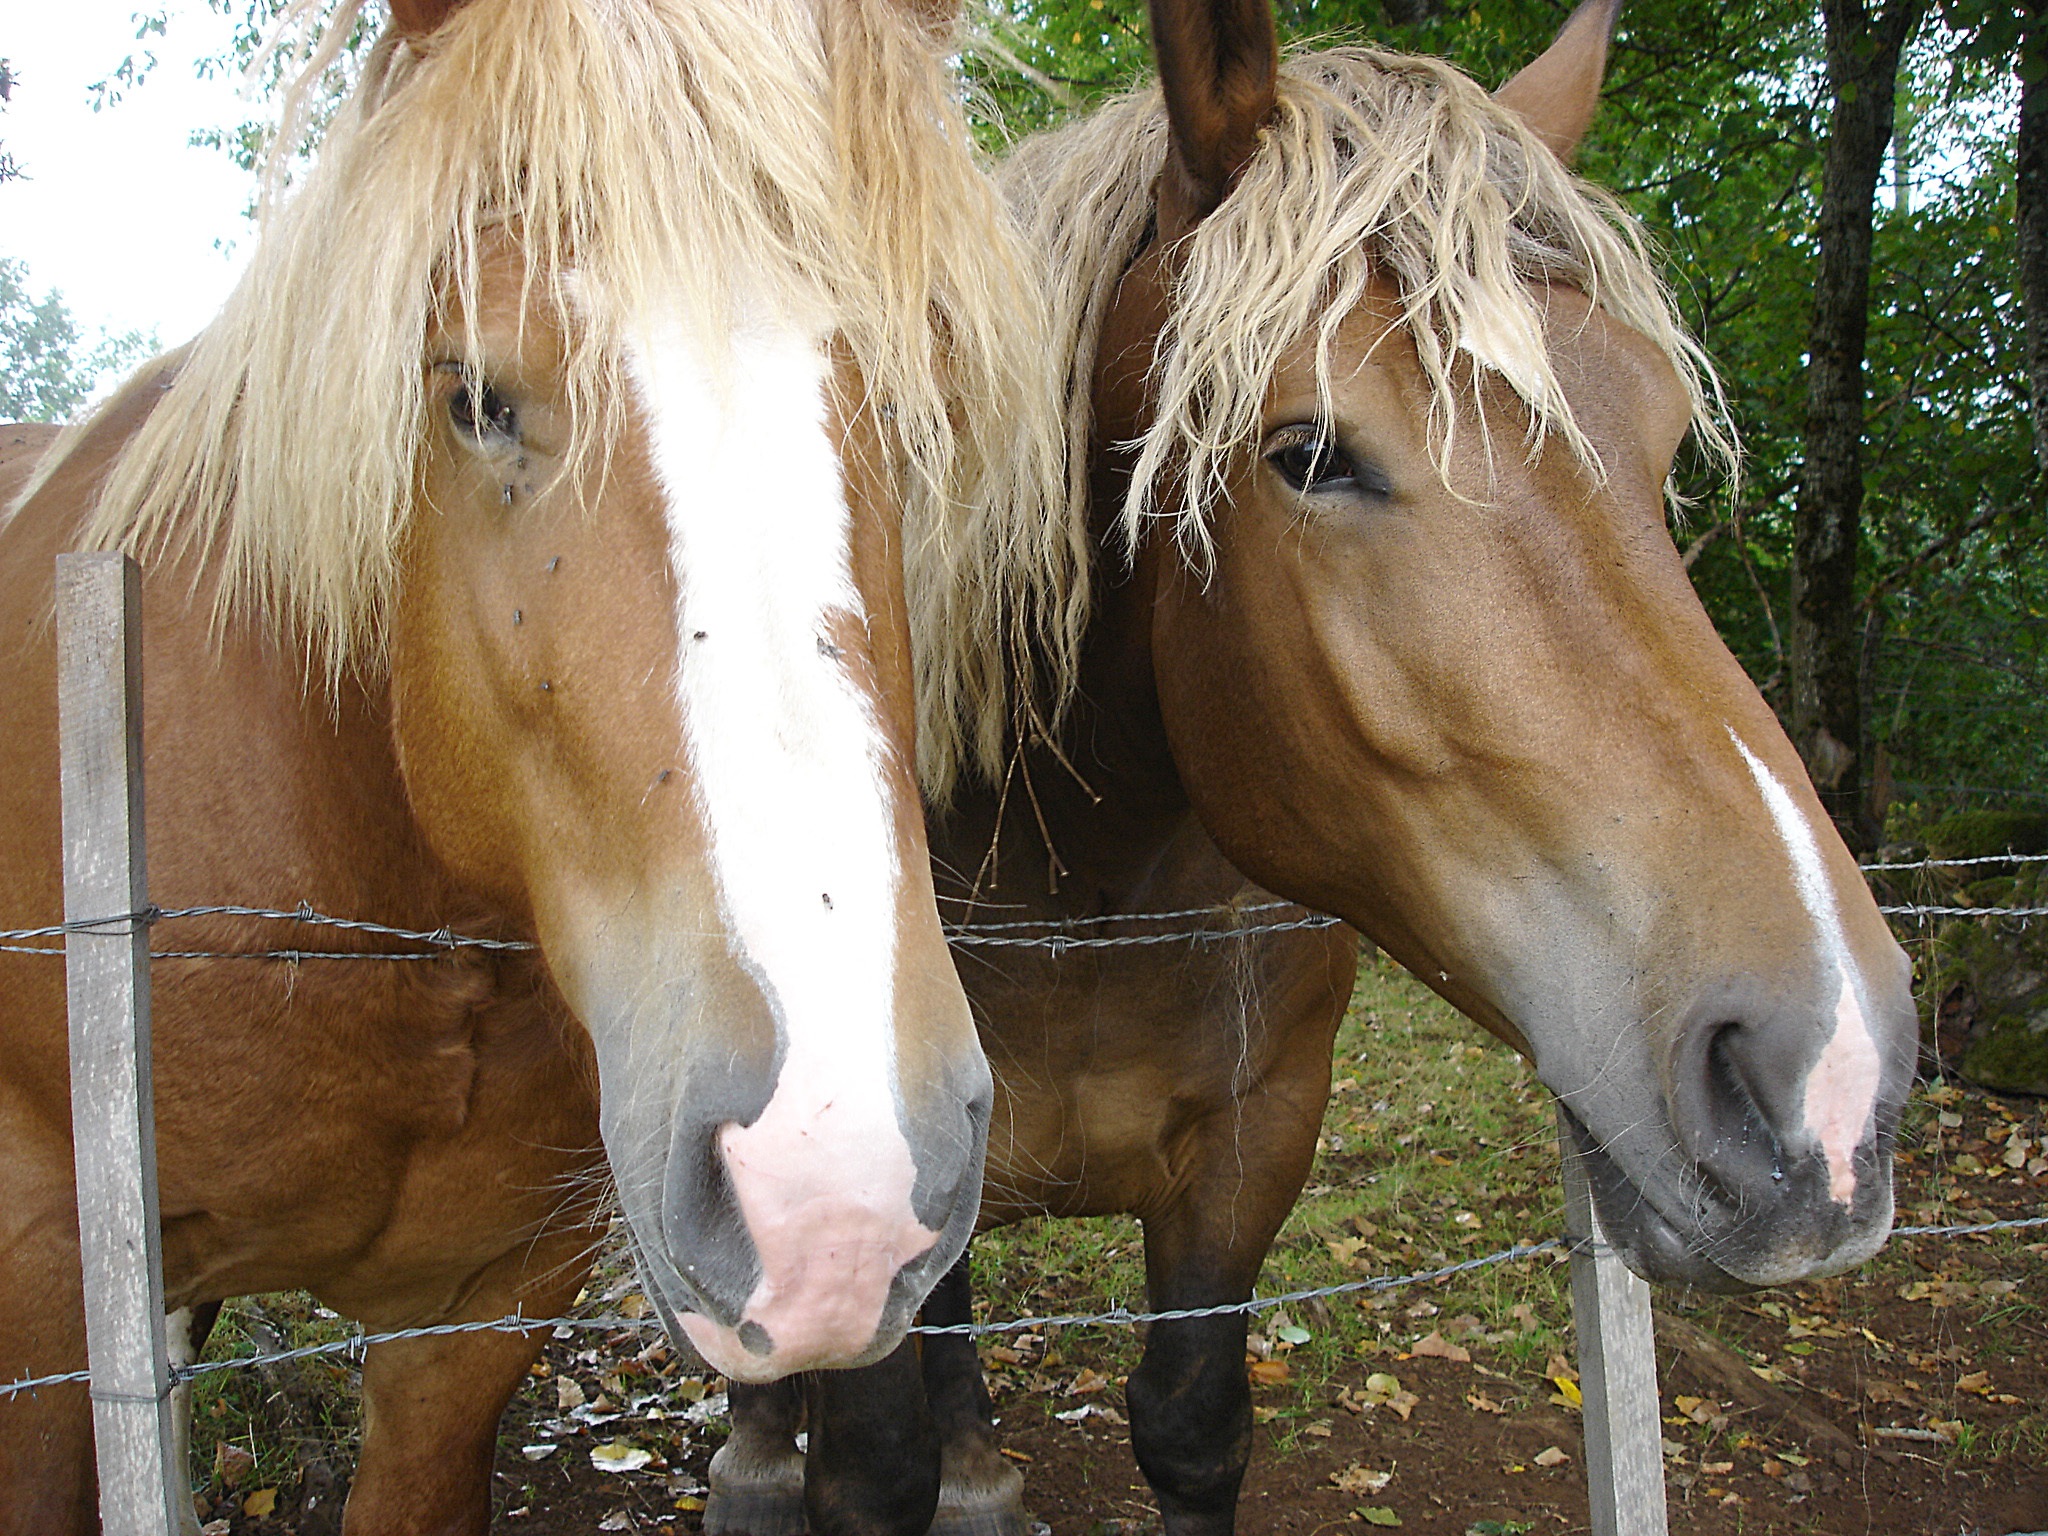
nature, pasture, horse, mammal, stallion, mane, horses, vertebrate, mare, horseback riding, horse like mammal, mustang horse